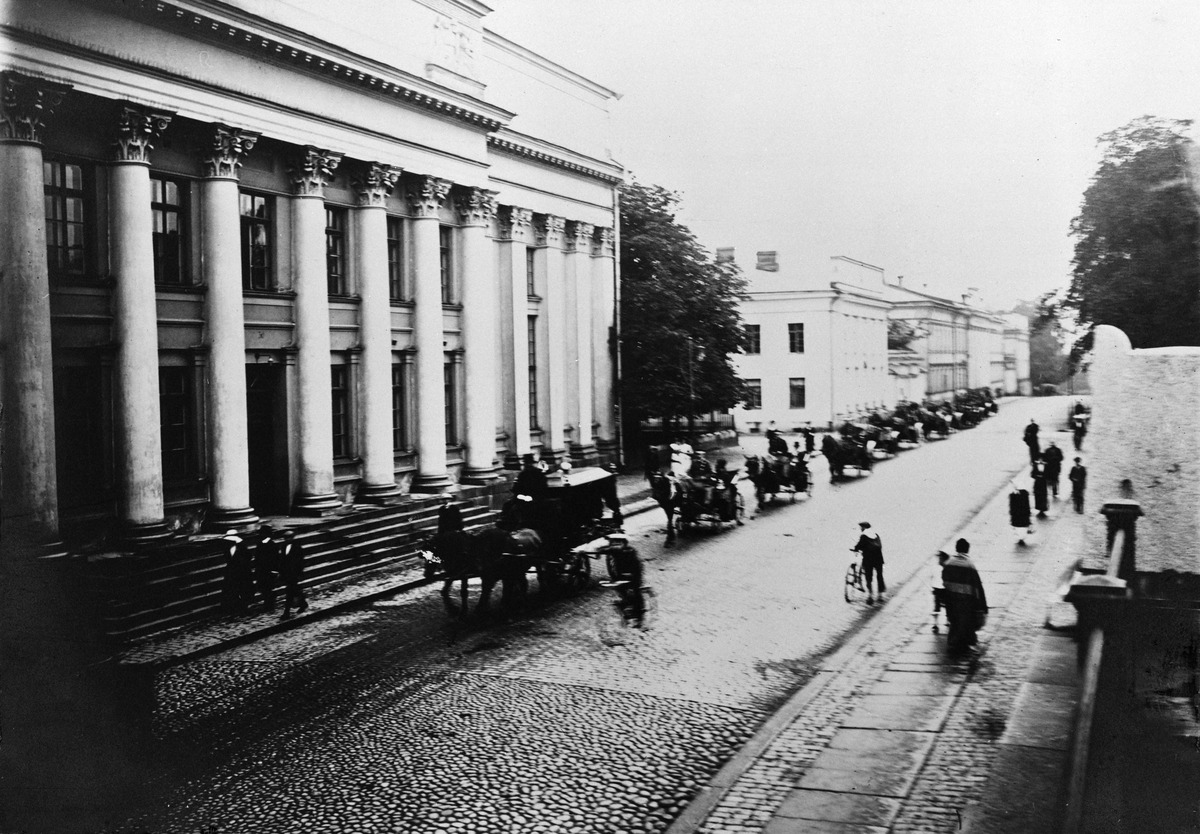
Kirjailija Johannes Linnankosken (= Vihtori Peltonen) hautajaissaattue Helsingin yliopiston kirjaston (= Kansalliskirjasto) kohdalla 1913
sisällön kuvaus: Kirjailija Johannes Linnankosken (= Vihtori Peltonen) hautajaissaattue Helsingin yliopiston kirjaston (= Kansalliskirjasto) kohdalla 1913. Unioninkatu 36. mustavalkoinen
Kuvaaja: Pälsi, Sakari, valokuvaaja
Ajankohta: kuvausaika 1913
Paikka: Suomi, Uusimaa, Helsinki, Kluuvi Helsinki, Unioninkatu 36
Aiheet: kuoleminen, hautajaiset, hevosajoneuvot ruumisvaunut, saattoväki, hautajaiskulkueet, kadut, kirjailijat